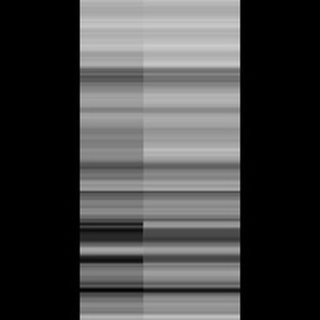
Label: sugarcane_red_rot